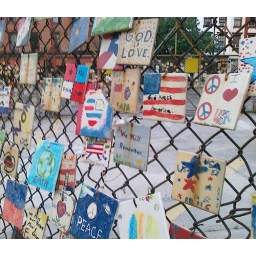
a fence near St. Vincent Hospital, circa 14th street